William F. Leonard

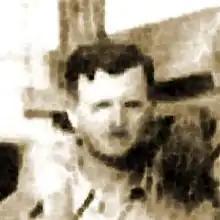

William F. Leonard (August 9, 1913 – August 4, 1985) was a U.S. Army veteran of World War II and a recipient of the Medal of Honor.